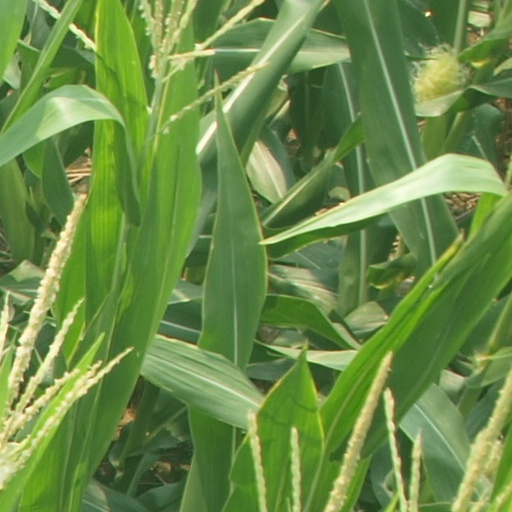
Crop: maize; corn